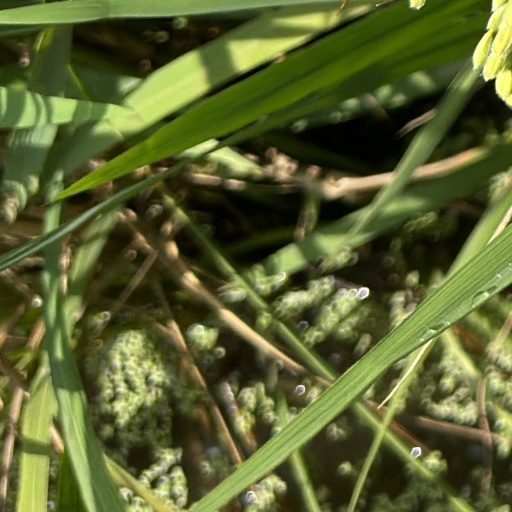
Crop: rice